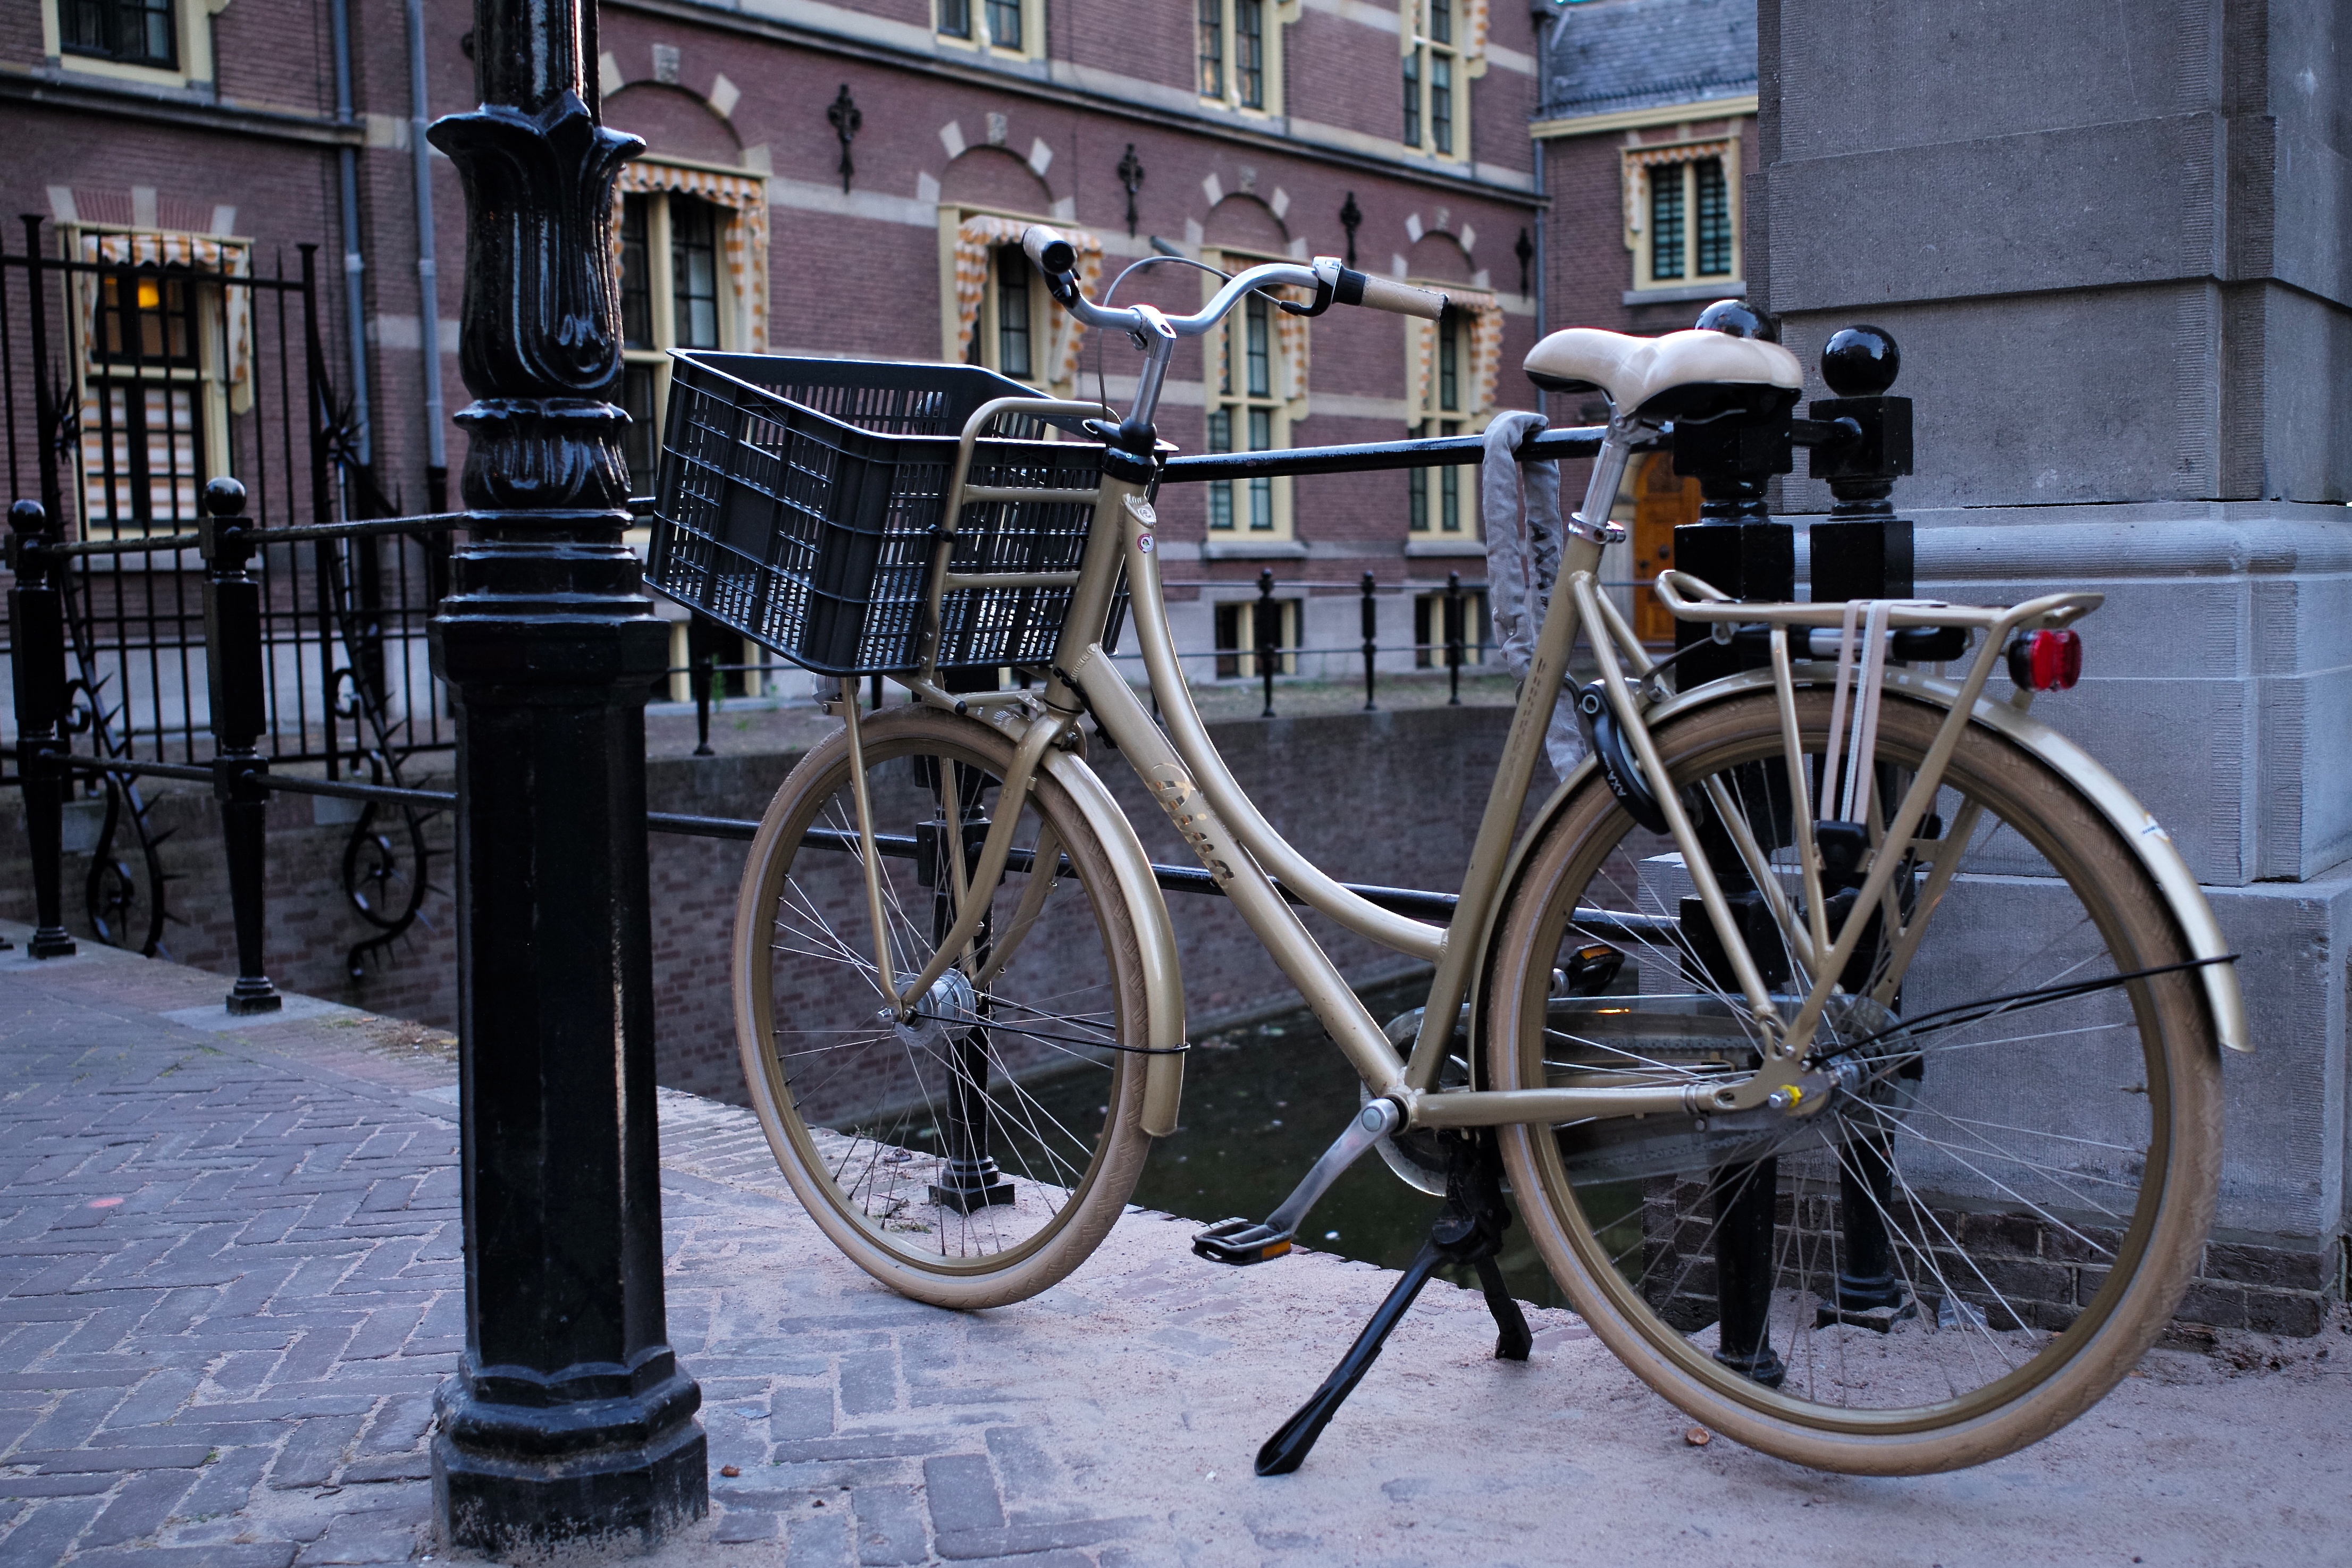
winter, road, street, wheel, bicycle, bike, europe, golden, vehicle, season, crate, sports equipment, holland, nederland, hague, haag, netherlands, m, gold, dutch, 28, f2, flickrfriday, leica, 240, summicron